Choi Min-ho

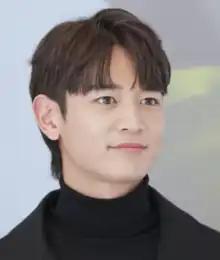
Choi in January 2022

Choi Min-ho (born December 9, 1991), known mononymously as Minho, is a South Korean singer, songwriter, rapper and actor. In May 2008, he debuted as a member of South Korean boy band Shinee which later became one of the best-selling Korean artists. Aside from group activities, he debuted as an actor in November 2010 in KBS2's drama special "Pianist". He has since landed roles in television series such as "Salamander Guru and The Shadows" (2012), "To the Beautiful You" (2012), "Medical Top Team" (2013), "My First Time" (2015), and "" (2016). He made his feature film debut in 2016 with "Canola". As a soloist, he has released the digital singles "I'm Home" (2019) and "Heartbreak" (2021). He released his debut solo EP "Chase" in 2022.